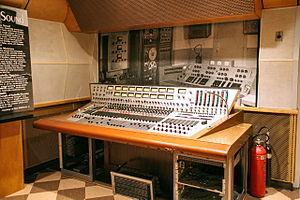
Le Nashville sound est apparu à la fin des années 1950 comme nouveau genre de musique country. Il supplante progressivement le honky tonk, plus populaire dans les années 1940 et les années 1950. Il est caractérisé par des artistes comme Jim Reeves et Eddy Arnold, considérés comme les fondateurs, puis Patsy Cline et plus tard Tammy Wynette et Charlie Rich.